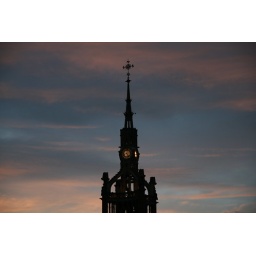
Hospital St Pau clock tower .. from our Terrace in Barcelona..